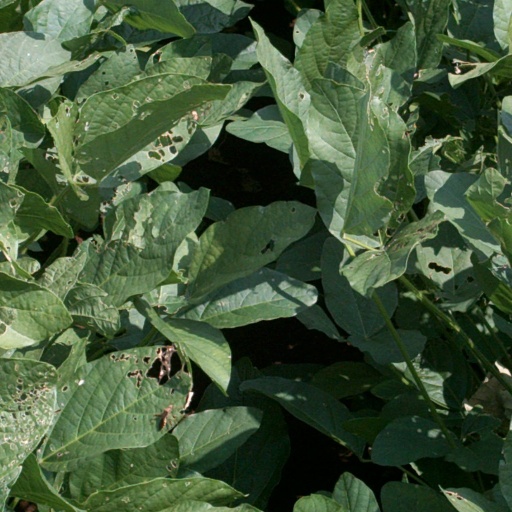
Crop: soybean